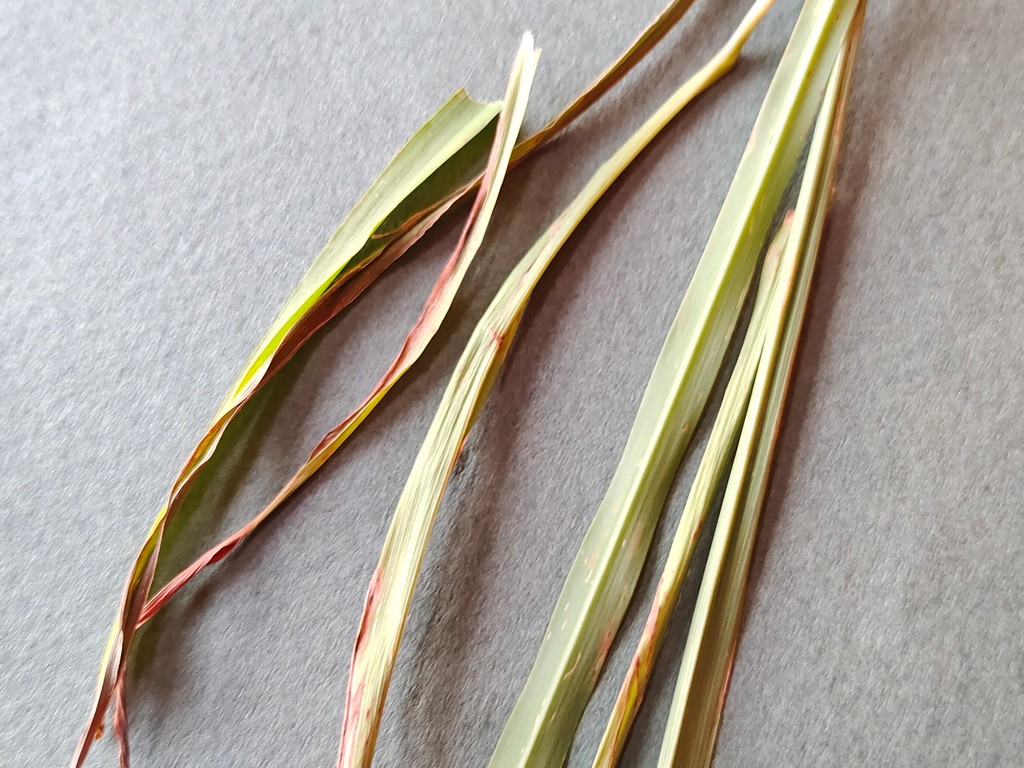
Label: Unhealthy